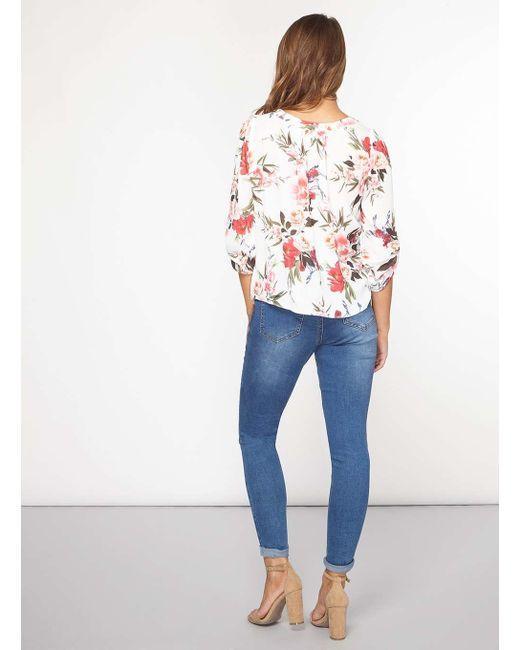
Kragenloses Kurzarm-Oberteil mit Blumendruck und schmaler blauer, langer Boyfriend-Jeans